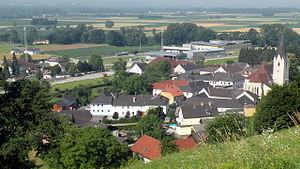
Saxen est une commune autrichienne du district de Perg en Haute-Autriche.